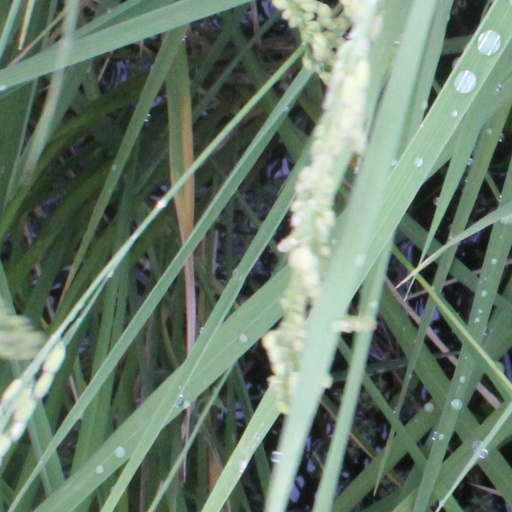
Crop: rice